Bielsko-Biała

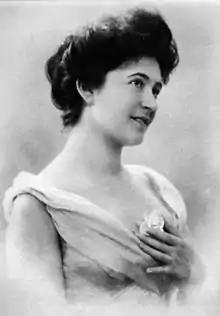
Selma Kurz

Old industrial buildings intersect with urban development in many places, especially in the Lower Suburb near the Biała River, in the Żywiec Suburb ("Żywieckie Przedmieście"), which is the southern part of Bielsko, and in Biała. The Old Factory Museum ("Stara Fabryka") in the former Büttner's textile factory ("Bewelana" during the socialist period), the former Jacob Gross's vodka and liqueur factory (later "Polmos") converted into lofts at Stojałowskiego Street, the former Gustav Josephy's machine factory complex ("Befama") at Powstańców Śląskich Street, or the whole area around Podwale and Grażyńskiego Street are some notable examples. In the area of Michałowicza Street a workers' housing estate with "familoks" was built between 1892 and 1911.